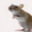
Label: mouse